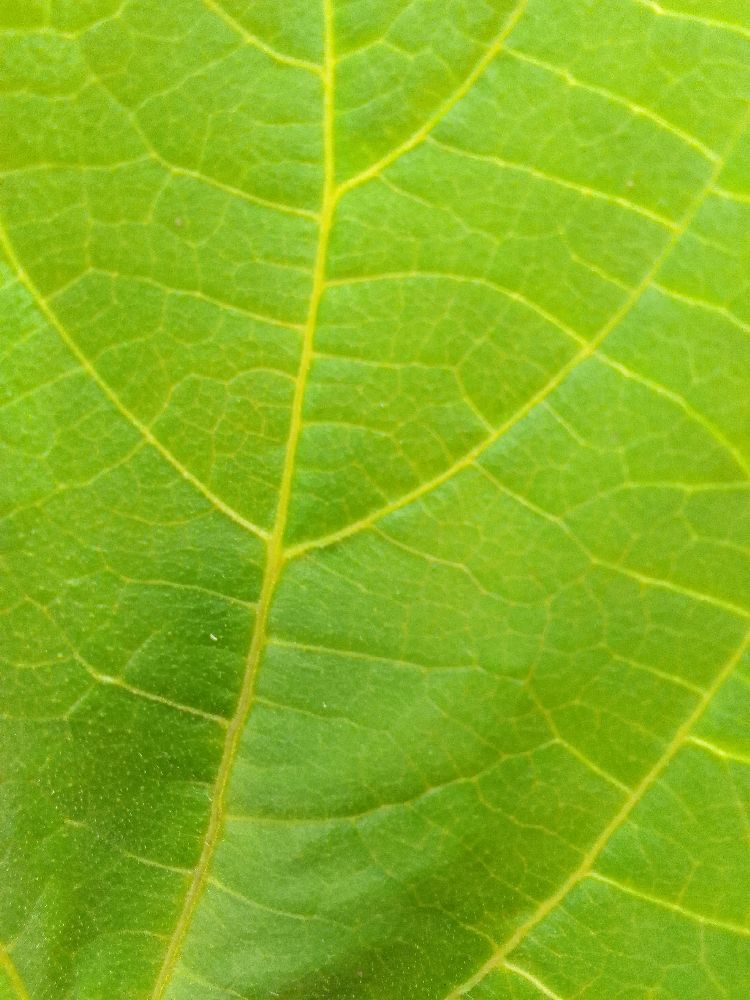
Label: healthy